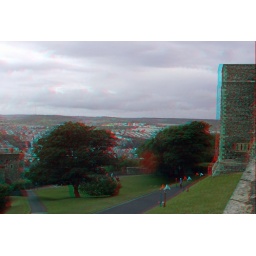
Dover Castle in Anglyph 3D stereo red cyan glasses to view